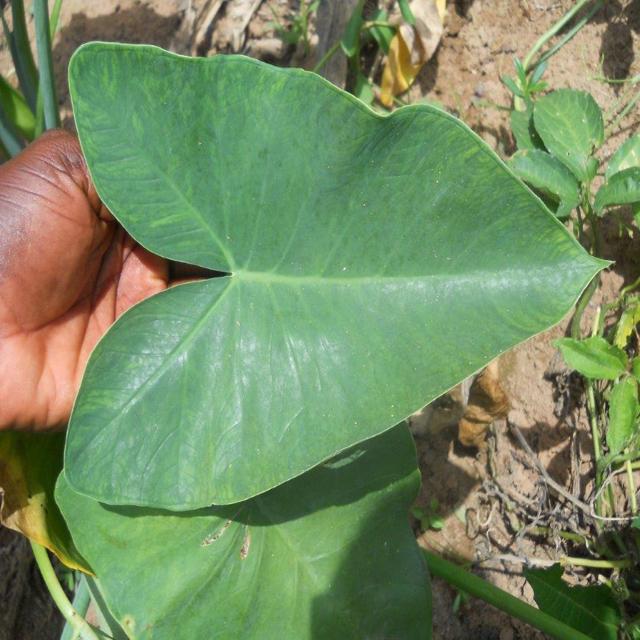
Label: Healthy